Shinano River

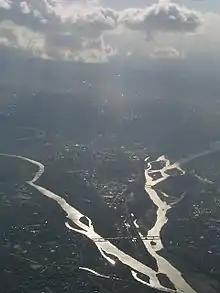
Looking southwest, with the Sai River on the right and the Chikuma on the left

Construction of the Sekiya Diversion Channel commenced in 1968 and concluded in 1973 with a channel long and wide. The channel provides another alternate path for sediment to be directed straight out to sea and away from the Niigata port. The channel is crossed by the Echigo Line and the National Route 402 (excavated materials from the channel were used in the construction of Route 402).